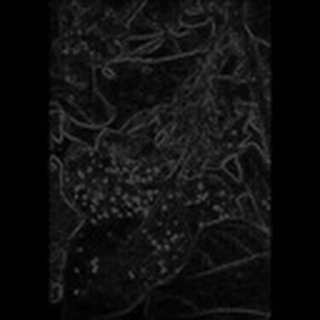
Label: cotton_aphids